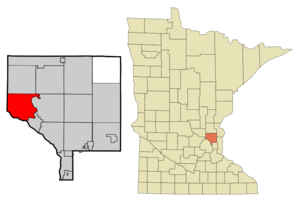
Ramsey est une ville des États-Unis dans l'État du Minnesota ; elle est située dans la banlieue nord de Minneapolis, dans le comté d'Anoka. Elle était peuplée de 23 668 habitants lors du recensement de 2010.